I Dream of Jeannie

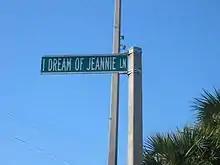
I Dream of Jeannie Lane sign in Cocoa Beach, Florida

The cast and crew returned on November 25, 1969 for three days for a mock wedding of Eden and Hagman staged for television writers from around the nation (timed to coincide with the airing of the nuptials episode on December 2) at the Patrick Air Force Base Officers Club. Then-Florida Governor Claude R. Kirk, Jr., attended and cut the cake for the couple.